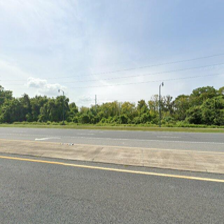
Label: streetView